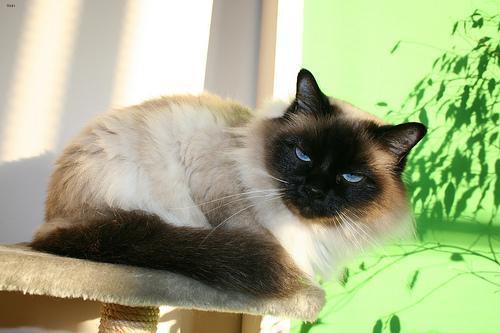
Birman